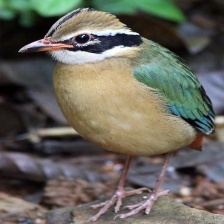
Species: INDIAN PITTA
Scientific name: PITTA BRACHYURA